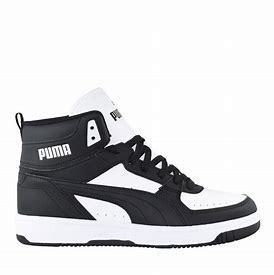
Brand: Puma
Model: Rebound Joy